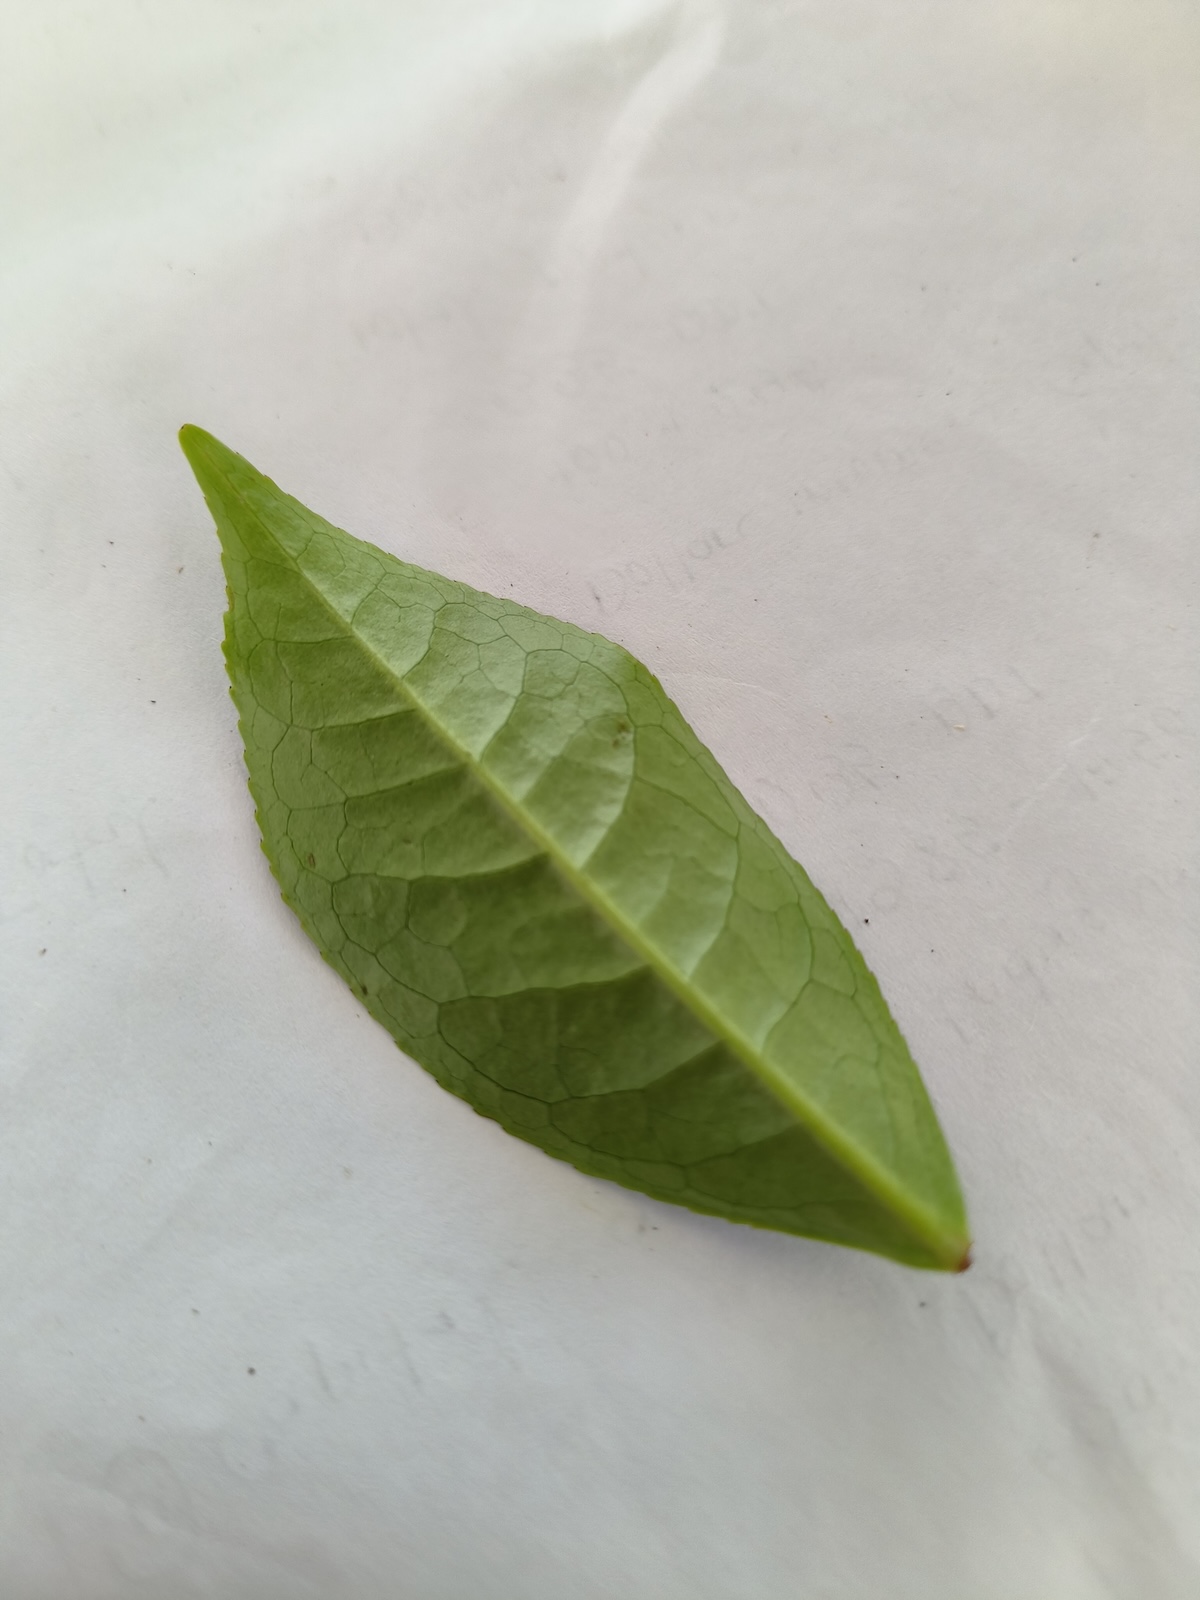
Label: Healthy leaf